Curitiba Zero Grau

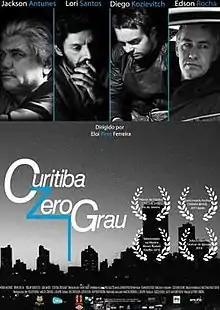

Curitiba Zero Grau is a 2010 Brazilian drama film directed by Eloi Pires Ferreira and starring Jackson Antunes.